Volvo P1800

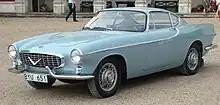

In December 1957 Helmer Petterson transported by truck X1, (the first hand-built P1800 prototype) to Osnabrück, West Germany, headquarters of Karmann. Petterson hoped that Karmann would be able to take on the tooling and building of the P1800. Karmann's engineers had already been preparing working drawings from the wooden styling buck at Frua. Petterson and Volvo chief engineer Thor Berthelius met there, tested the car and discussed the construction with Karmann. They were ready to build it and this meant that the first cars could hit the market as early as December 1958. But in February, Karmann's most important customer, Volkswagen, forbade Karmann to take on the job. They feared that the P1800 would compete with the sales of their own cars, and threatened to cancel all their contracts with Karmann if they took on this car. This setback almost caused the project to be abandoned.